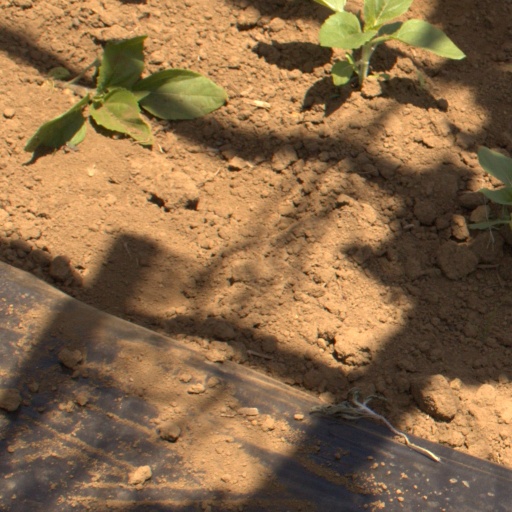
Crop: Jerusalem artichoke